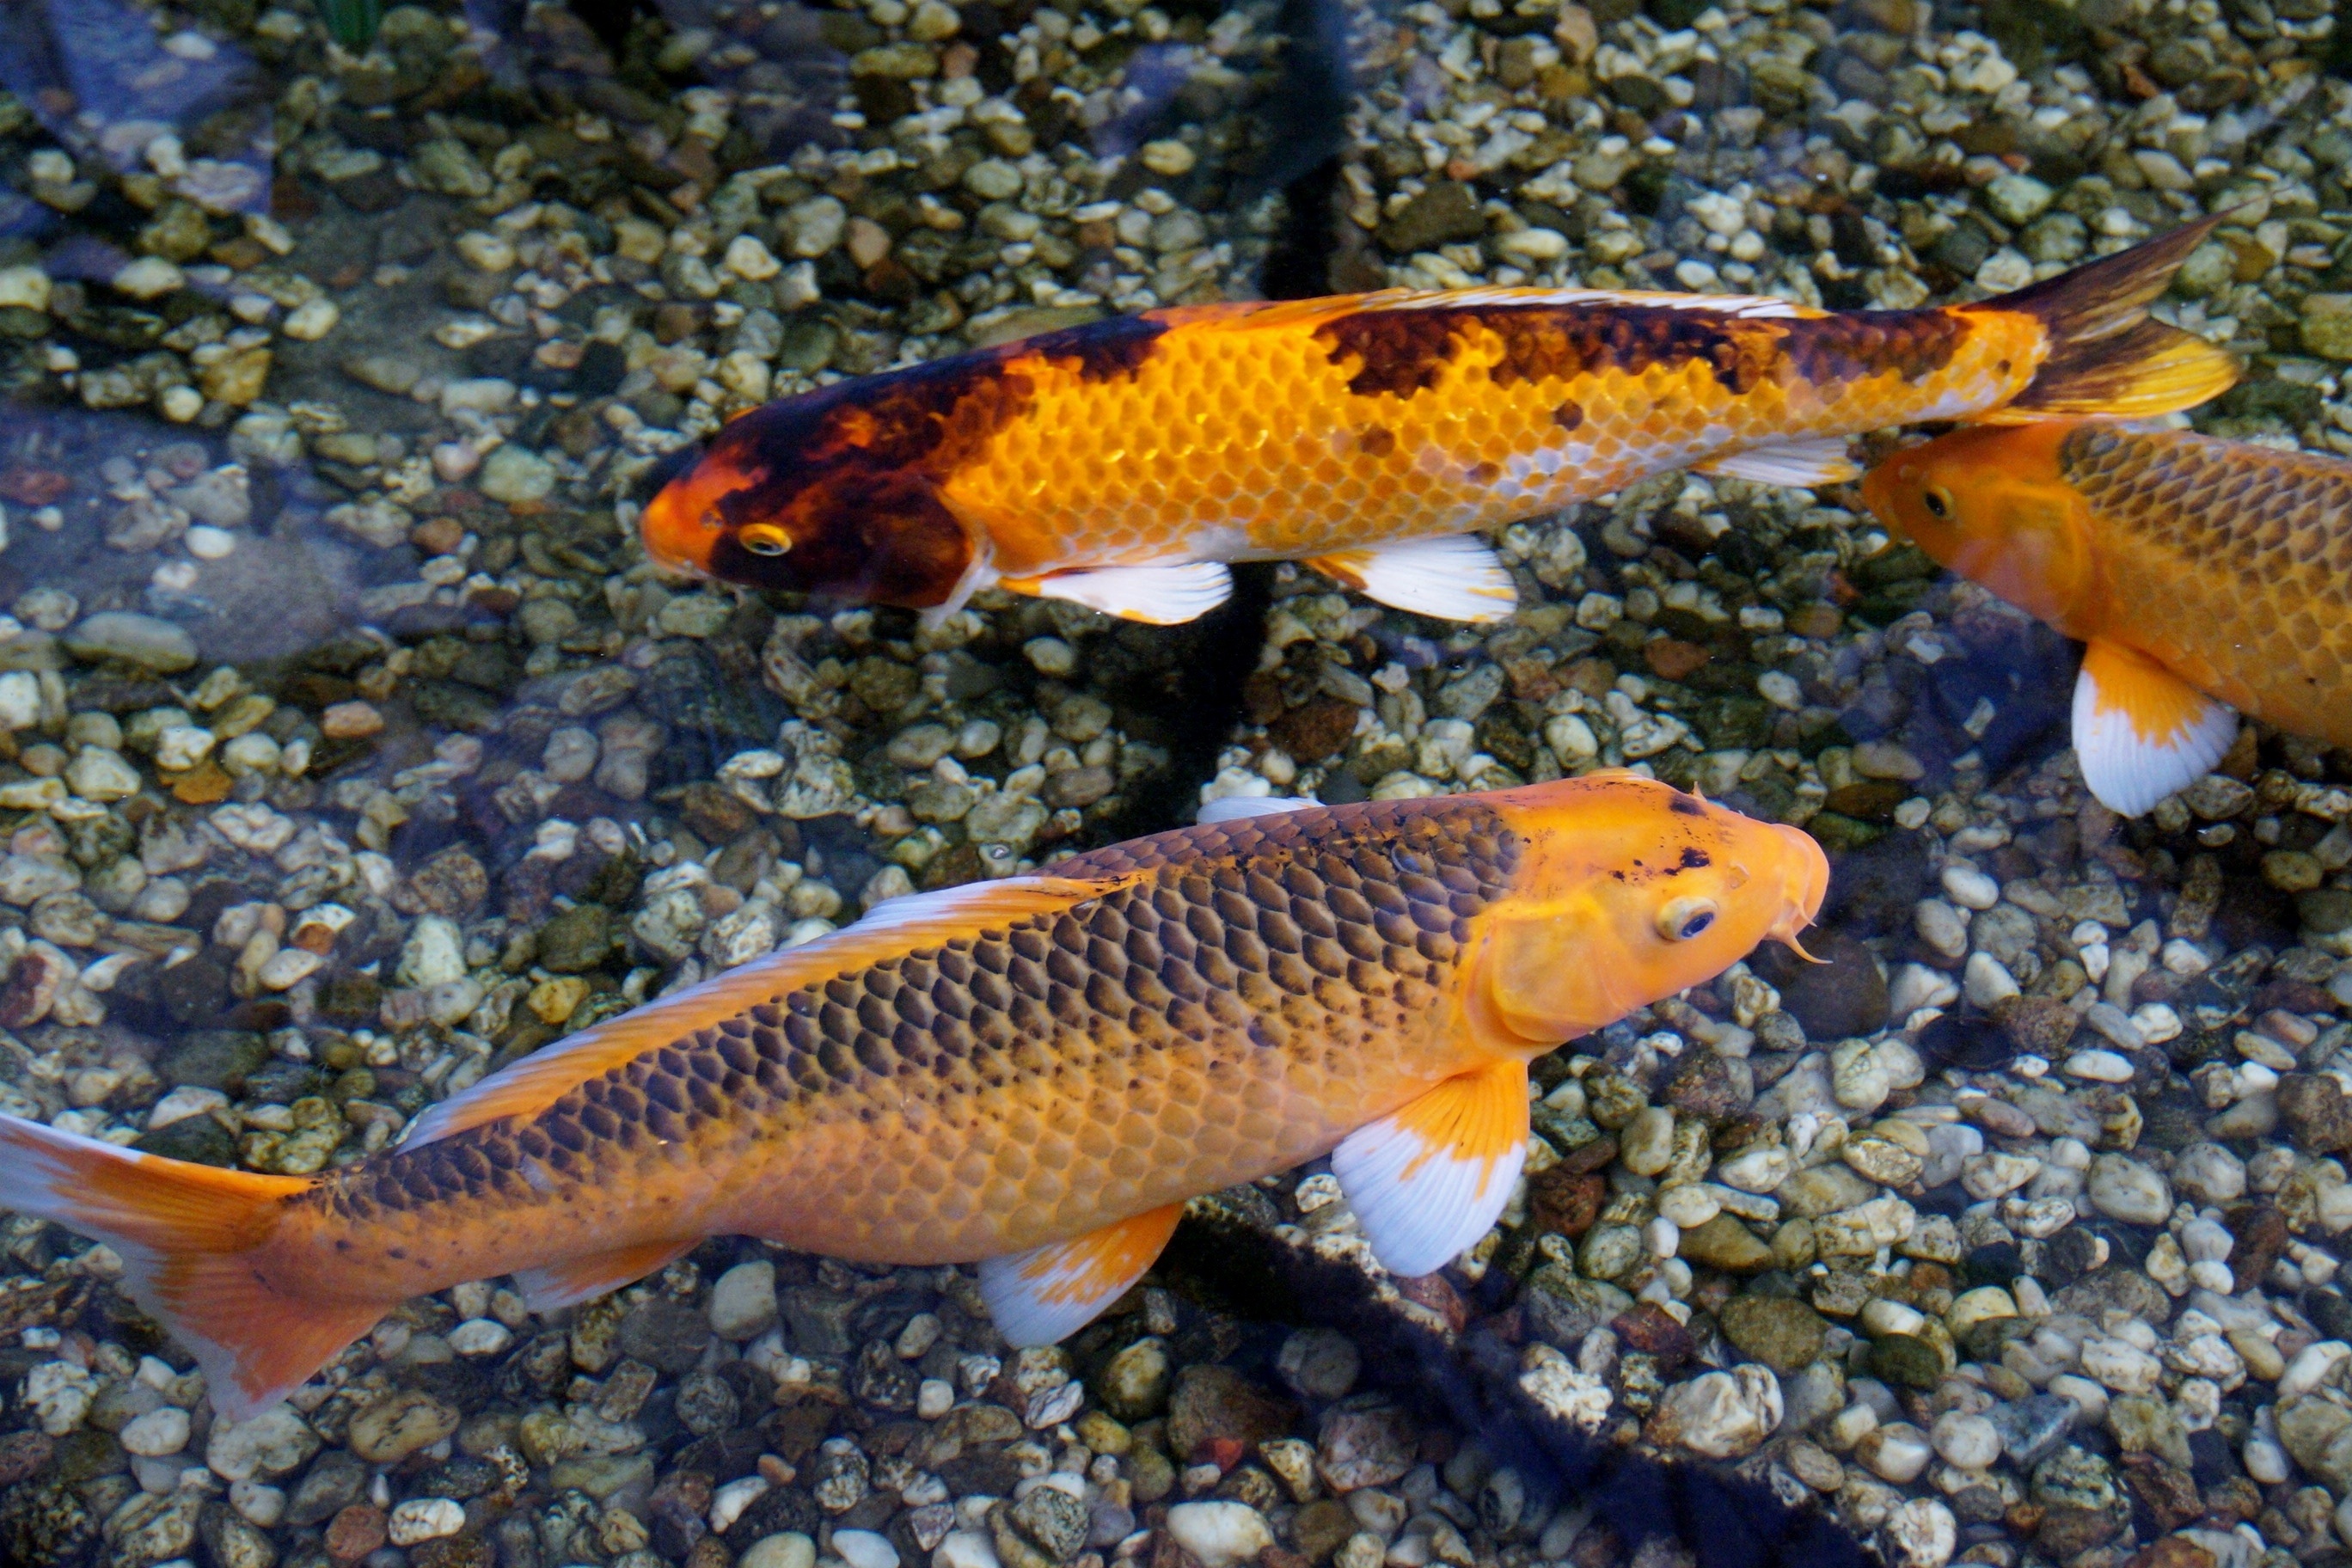
fish, fauna, goldfish, koi, carp, koi carp, marine biology, common rudd